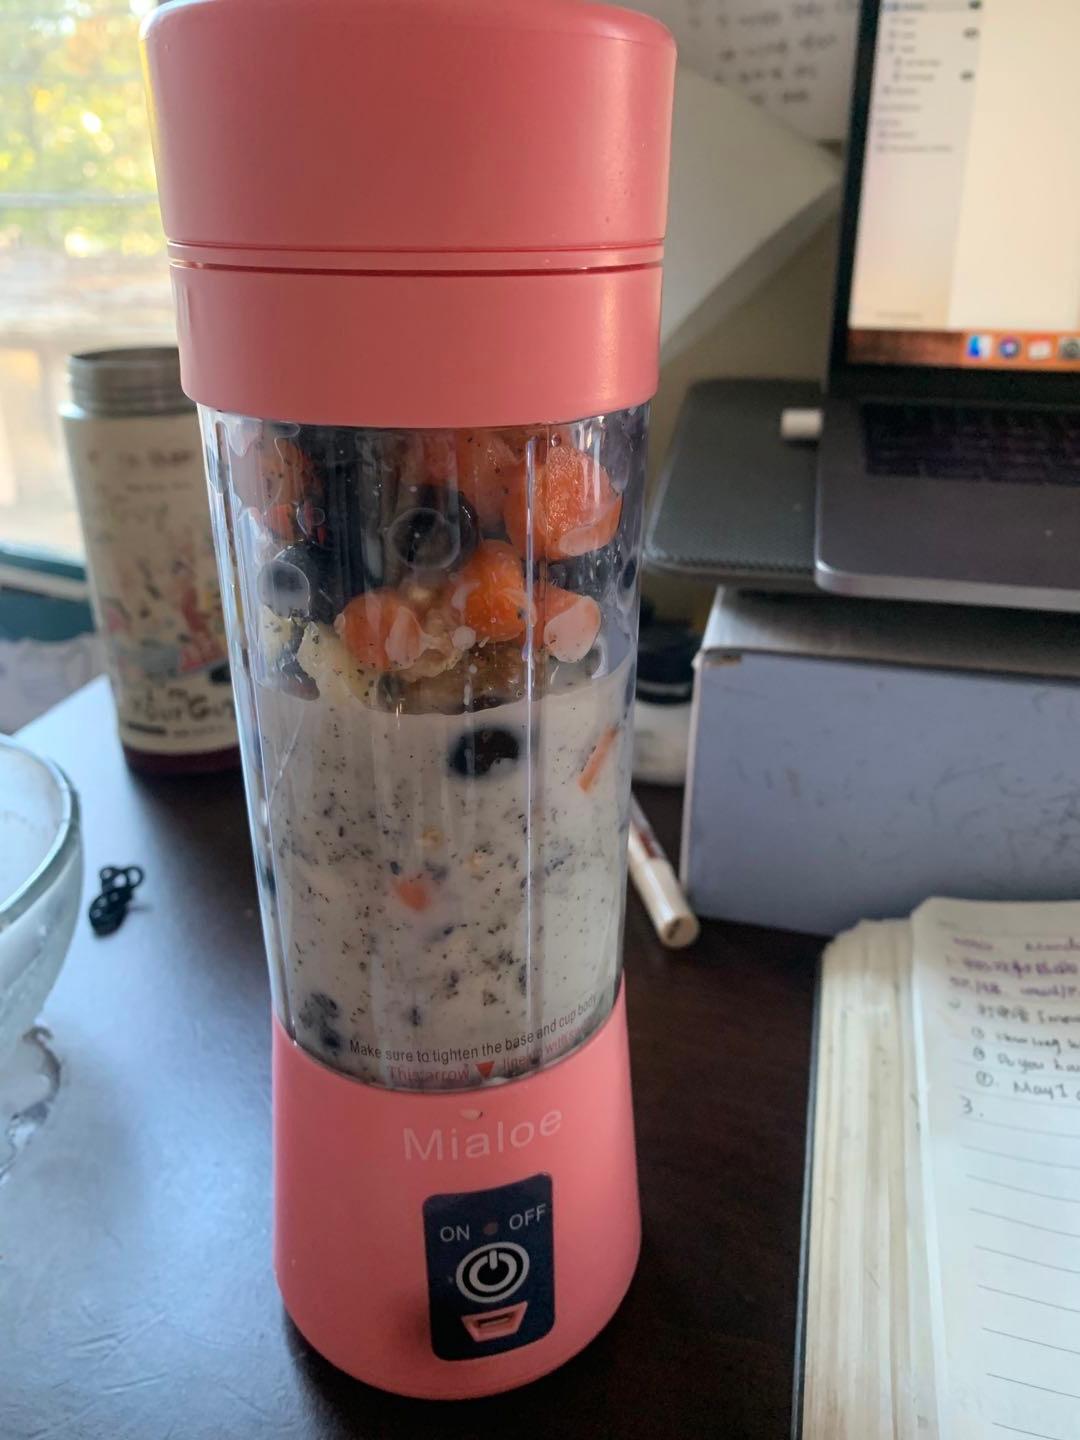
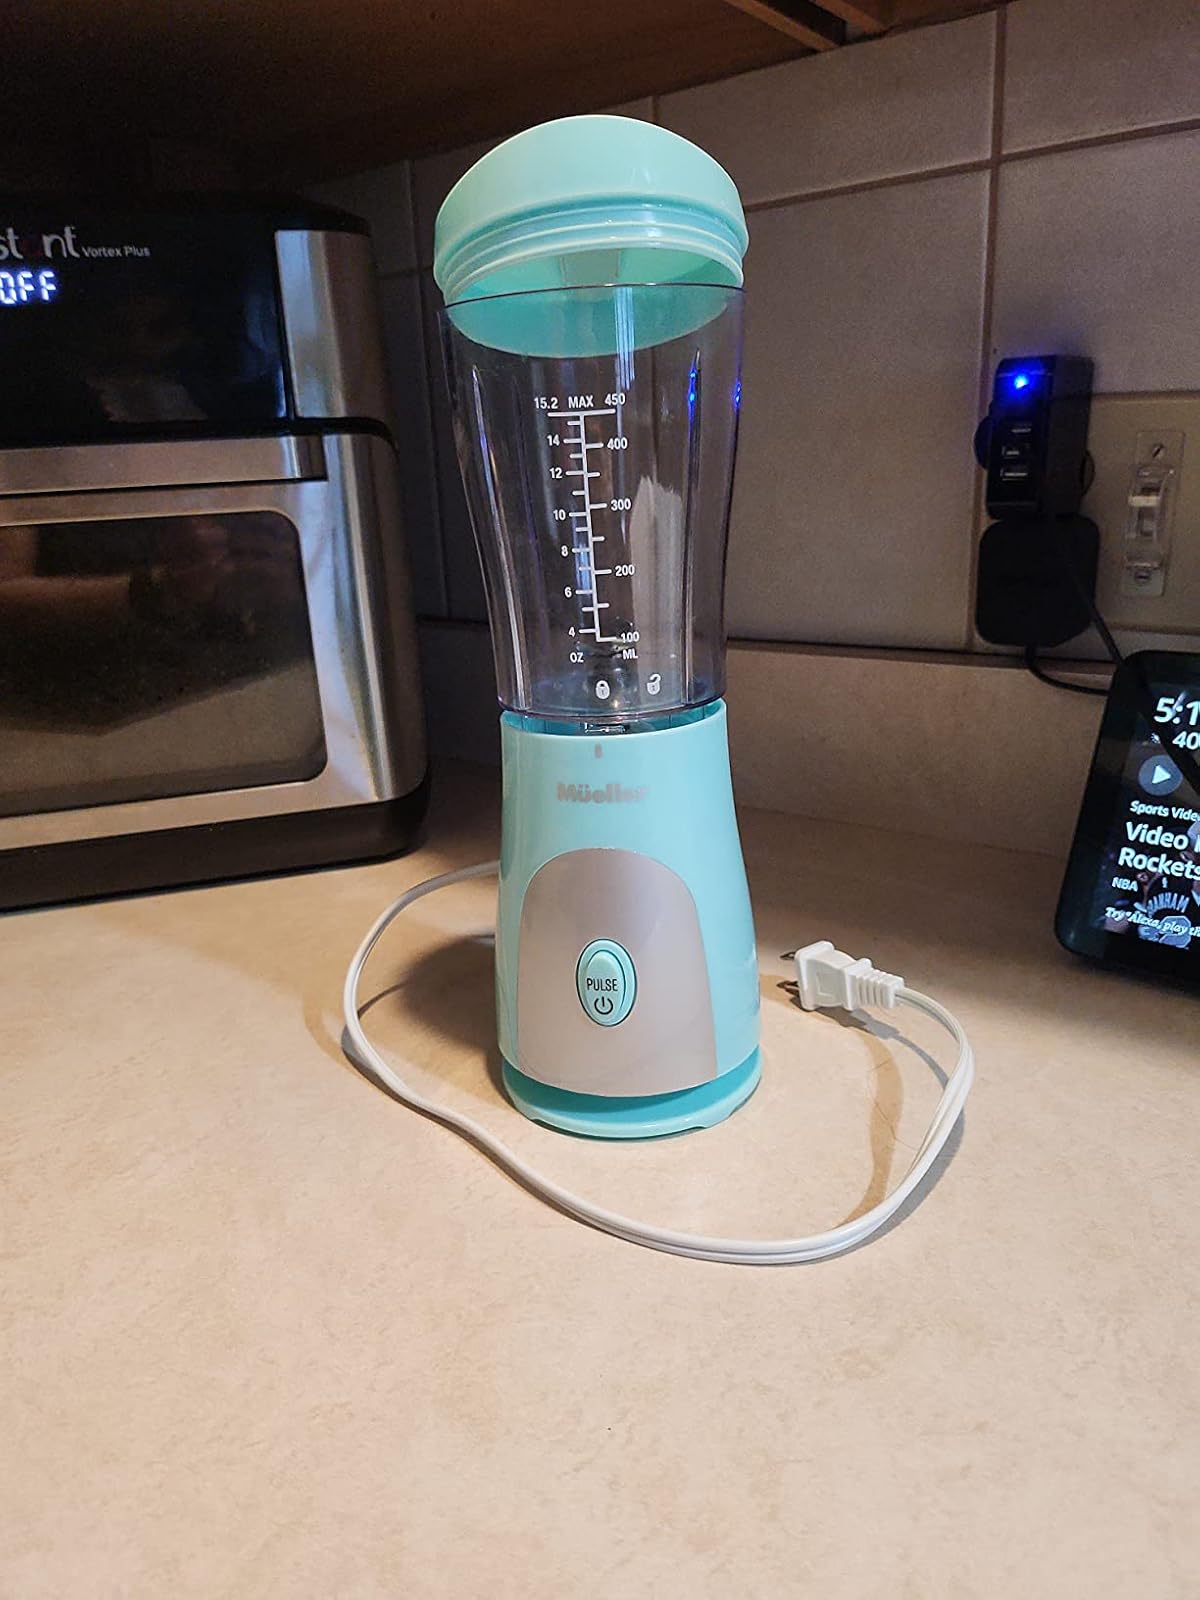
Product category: items_blender
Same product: no